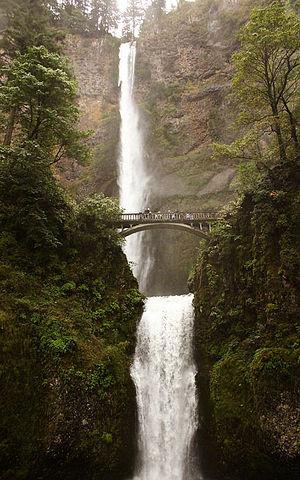
Les chutes de Multnomah sont des chutes d'eau de la gorge du Columbia, dans le comté de Multnomah, dans l'Oregon, aux États-Unis.